Stars on Parade (1936 film)

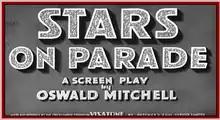

Stars on Parade is a 1936 British musical film directed by Oswald Mitchell and Challis Sanderson and starring Robb Wilton, Arthur Lucan and Kitty McShane. It takes the form of a variety show featuring a number of music hall acts. It was made at Cricklewood Studios in North London. It was a released as a first feature on a Double Bill with the supporting feature "What the Puppy Said".